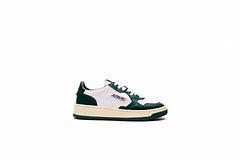
Brand: Autry
Model: Action Shoes Autry Action Medalist 1